Paraguayan Spanish

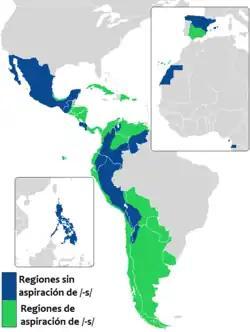
The regions in green present post-vocalic aspiration of ; the regions in blue do not.

Due to the geographical and cultural proximity of Paraguay and Argentina, the two countries' dialects are often confused. In fact, along the border between Argentina and Paraguay, the local dialects of both countries have fused, creating a northeastern Argentine variety very similar to Paraguayan Spanish in the provinces along the border. Examples: